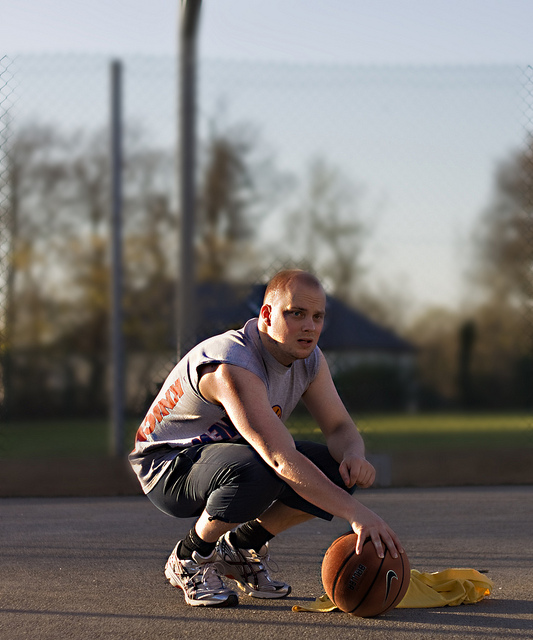
người đàn ông ngồi ngoài sân tay cầm quả bóng rổ